Ponte della Concordia, Fossombrone

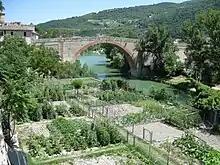
Fossombrone bridge

The Ponte della Concordia is a bridge over the river Metauro in Fossombrone, Province of Pesaro and Urbino, region of Marche, Italy.